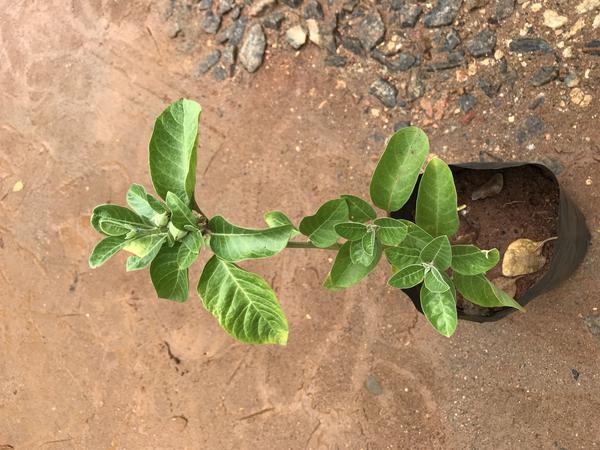
Plant: Ashwagandha